Hellenic State Railways

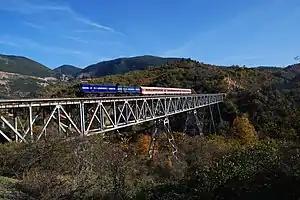
Brallos (or Papadia) bridge, rebuilt in 1945.

During this period very little expansion of the existing network took place, the most notable being: